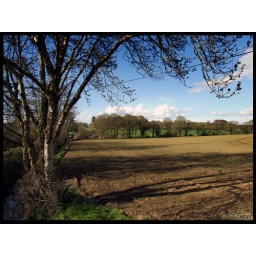
Freshly ploughed fields under a blue sky